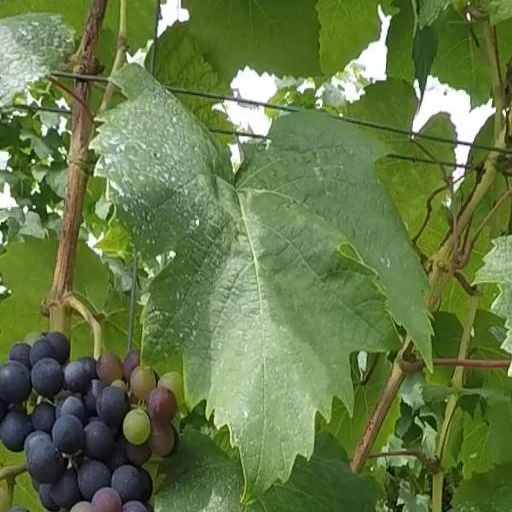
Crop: grape